Newtown Borough Historic District

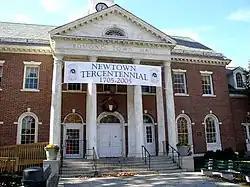
Edmond Town Hall

The Newtown Borough Historic District is a historic district in the borough of Newtown in Newtown, Connecticut. There is a local historic district and an overlapping district that was listed on the National Register of Historic Places in 1996.